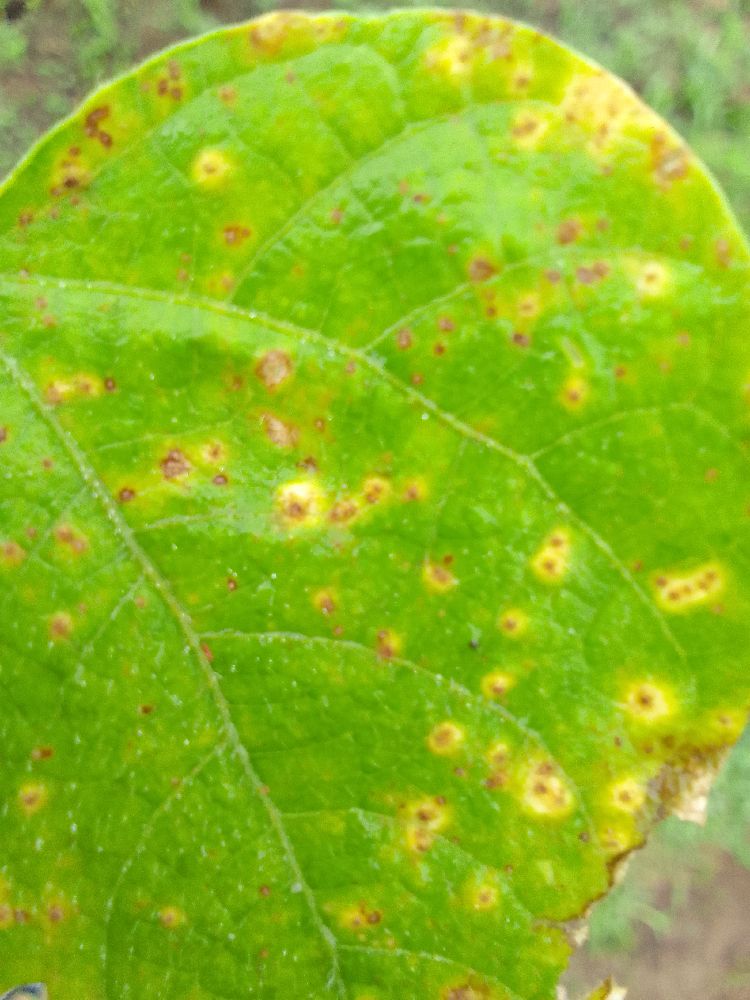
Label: rust